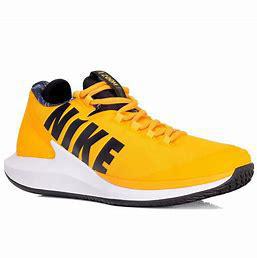
Brand: Nike
Model: Court Air Zoom Zero